Leave It to Beaver

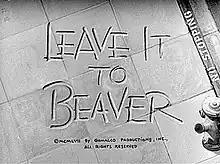
Season one title screen

Leave It to Beaver is an American television sitcom that follows the misadventures of a suburban boy, his family and his friends. It starred Barbara Billingsley, Hugh Beaumont, Tony Dow and Jerry Mathers.